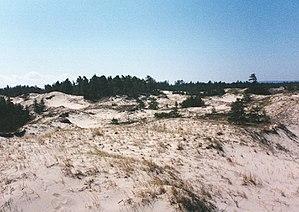
L'île Manitou du Nord, ou North Manitou Island, est une île du lac Michigan dans l'état du Michigan aux États-Unis.